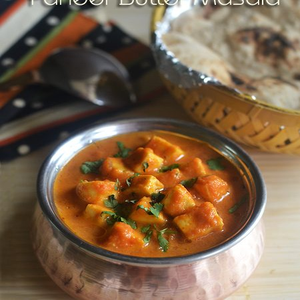
Dish: paneer